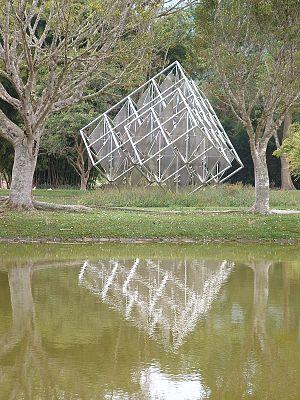
L'Université Simón Bolívar est un établissement d’enseignement supérieur classé top-1000 au niveau mondiale et classé numéro 1 dans son pays, le Venezuela.
Alejandro Otero, né à El Manteco le 7 mars 1921 et mort à Caracas le 13 août 1990 est un peintre et sculpteur vénézuélien. Ses œuvres s'inscrivent dans l'art cinétique et dans l'Op Art.